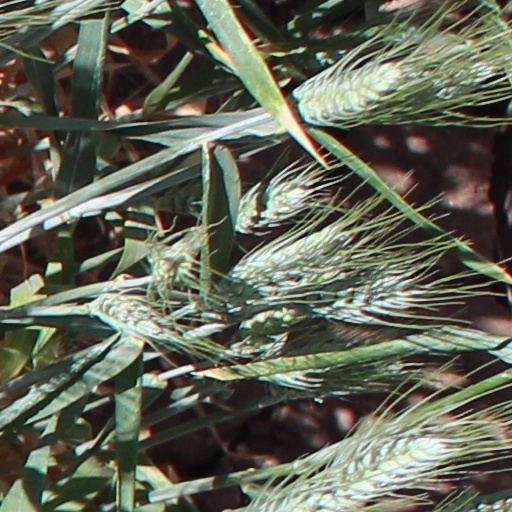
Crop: wheat